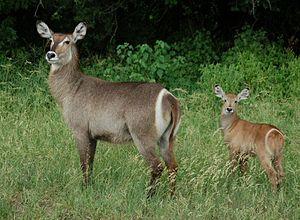
Le cobe à croissant, aussi appelé waterbuck ou antilope sing-sing, est une antilope vivant dans les savanes d'Afrique subsaharienne.